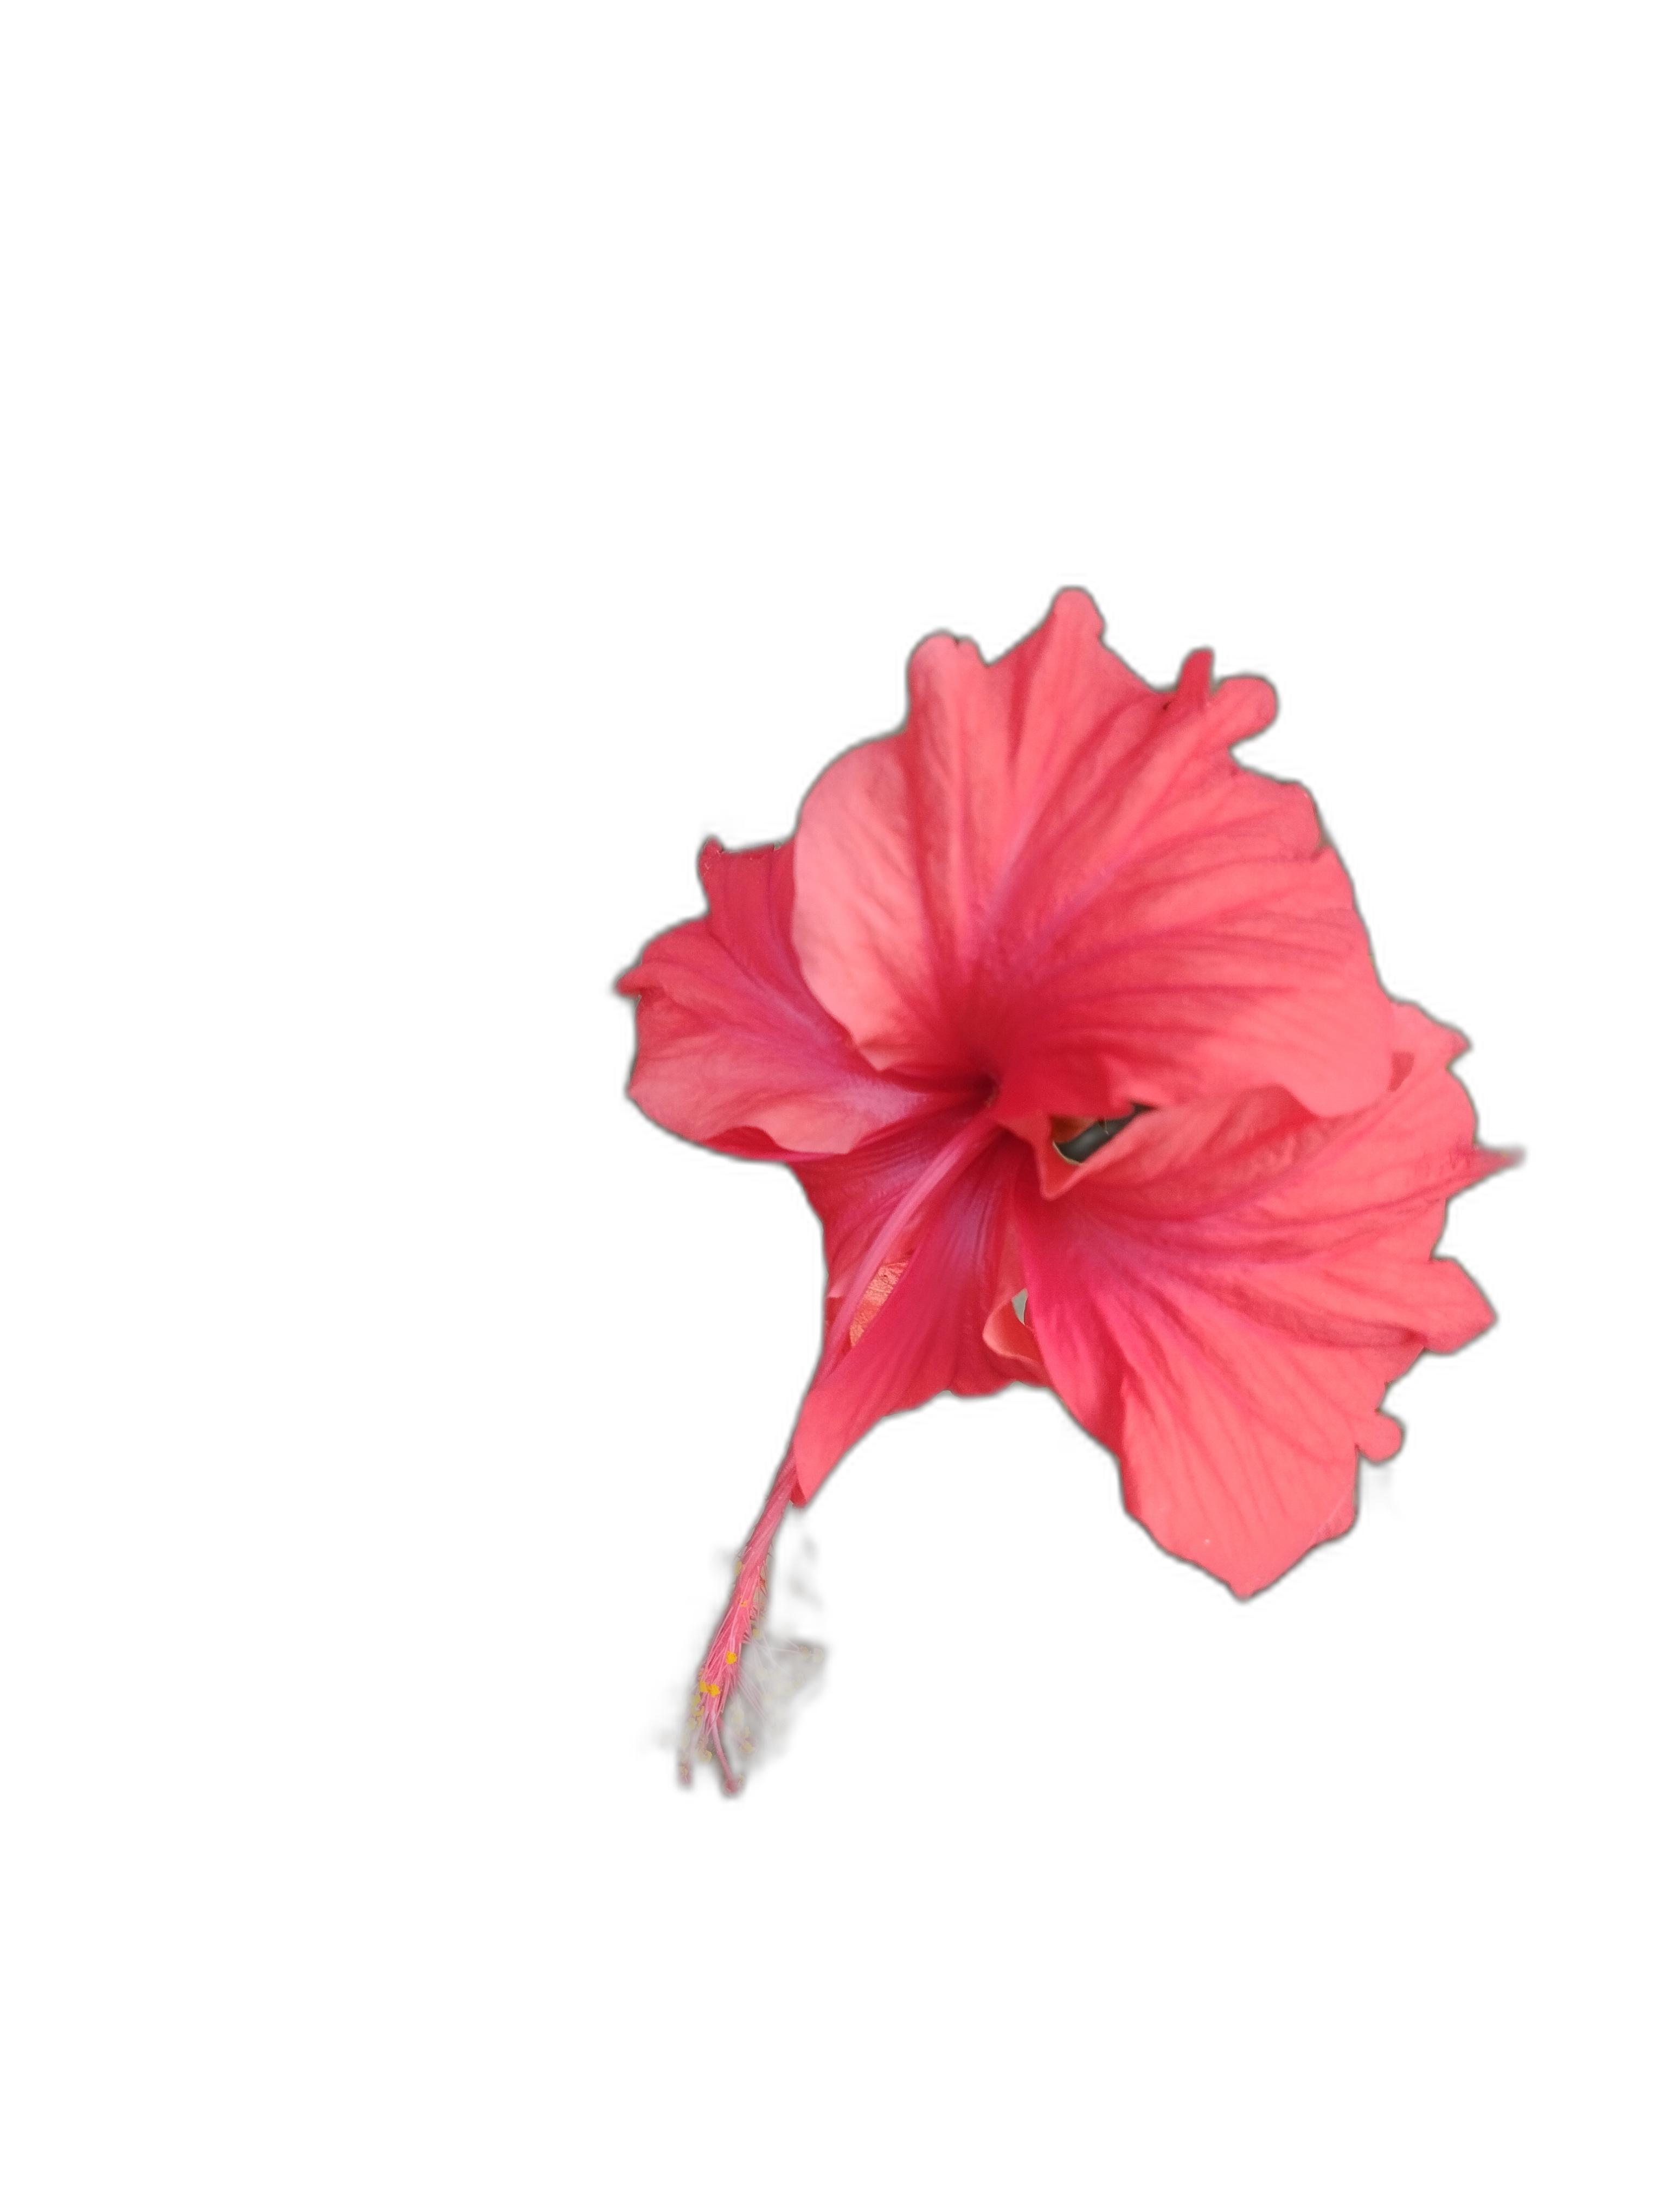
Label: Hibiscus